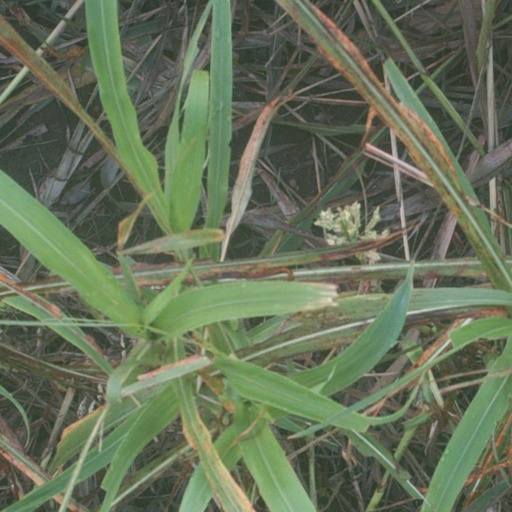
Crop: sorghum